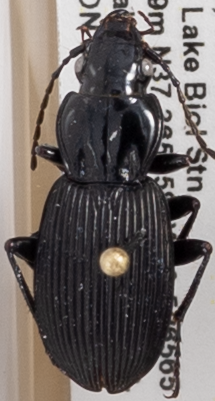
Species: Pterostichus lachrymosus
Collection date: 2021-06-29
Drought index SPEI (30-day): -0.03
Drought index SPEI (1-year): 0.47
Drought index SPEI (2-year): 1.28